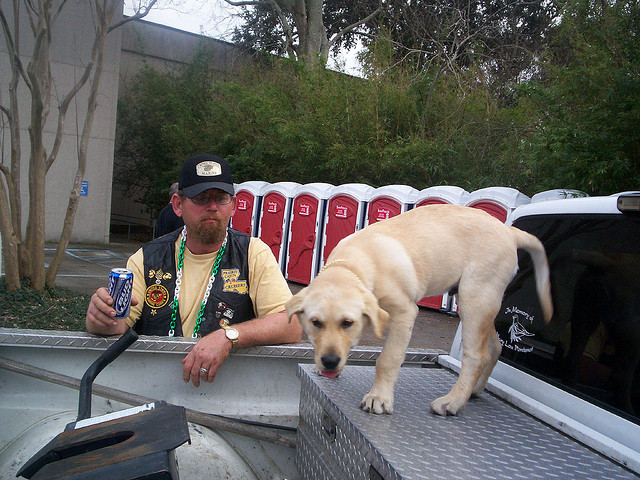
A young dog walks around a truck bed while a man watches, drinking beer.

A dog stands on the bed of a truck while a man looks on.

a blonde dog is standing in the back of a truck